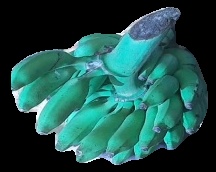
Variety: elakki-bale
Grade: grade3